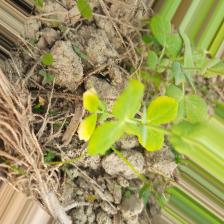
Label: Ascochyta blight